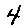
Label: 4